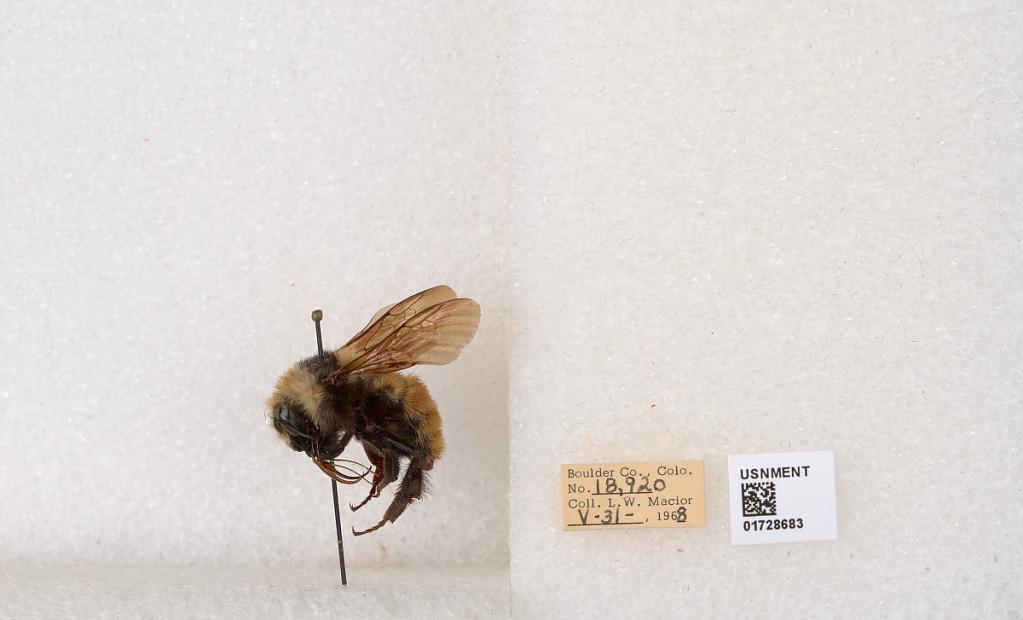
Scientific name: Bombus appositus Cresson
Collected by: L. Macior
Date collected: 1968-5-31
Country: United States
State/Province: Colorado
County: Boulder
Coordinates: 40.0925, -105.358